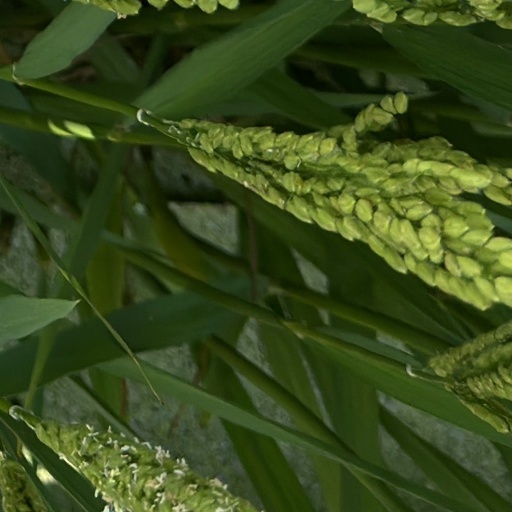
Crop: rice